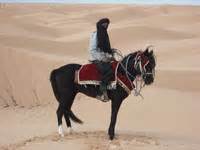
Label: cavallo